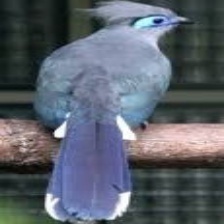
Species: CRESTED COUA
Scientific name: COUA CRISTATA